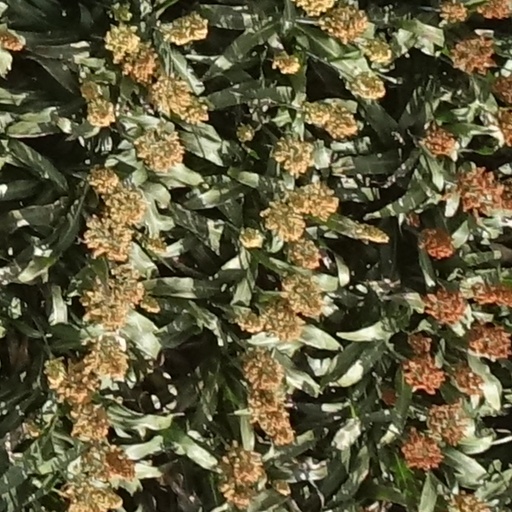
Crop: sorghum